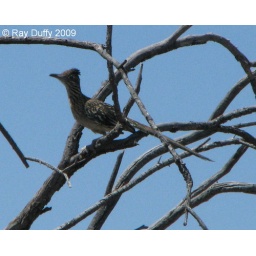
A Greater Roadrunner perches in a tree along the highway in Double Adobe, AZ. Photographed on 05/07/09.